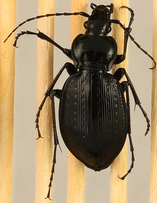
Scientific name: Carabus goryi
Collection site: Mountain Lake Biological Station NEON (MLBS), plot MLBS_002